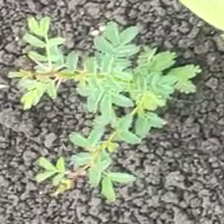
Weed species: Dwarf_cassia_(Chamaecrista pumila)